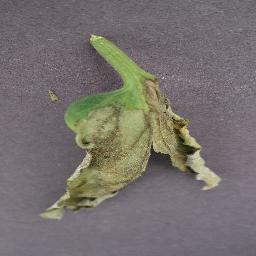
Label: Tomato___Late_blight